Jeong Rae-hyuk

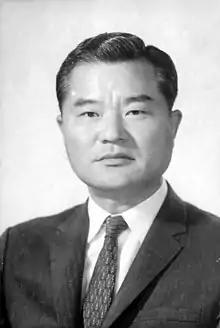

Jeong Rae-hyuk (17 January 1926 – 17 May 2022) was a South Korean military officer and politician. He served as Minister of Commerce and Industry from 1961 to 1962 and Minister of National Defense from 1970 to 1971. He was also a member of the National Assembly from 1973 to 1985. He died in Seoul on 17 May 2022 at the age of 96.